Gaming computer

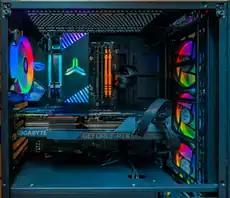
Interior of a desktop gaming PC

A gaming computer, also known as a gaming PC, is a specialized personal computer designed for playing PC games at high standards. They typically differ from mainstream personal computers by using high-performance graphics cards, a high core-count CPU with higher raw performance and higher-performance RAM. Gaming PCs are also used for other demanding tasks such as video editing. While often in desktop form, gaming PCs may also be laptops or handhelds.